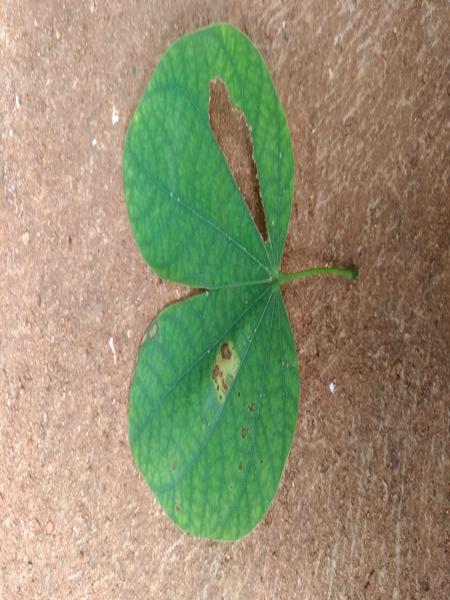
Plant: Kambajala